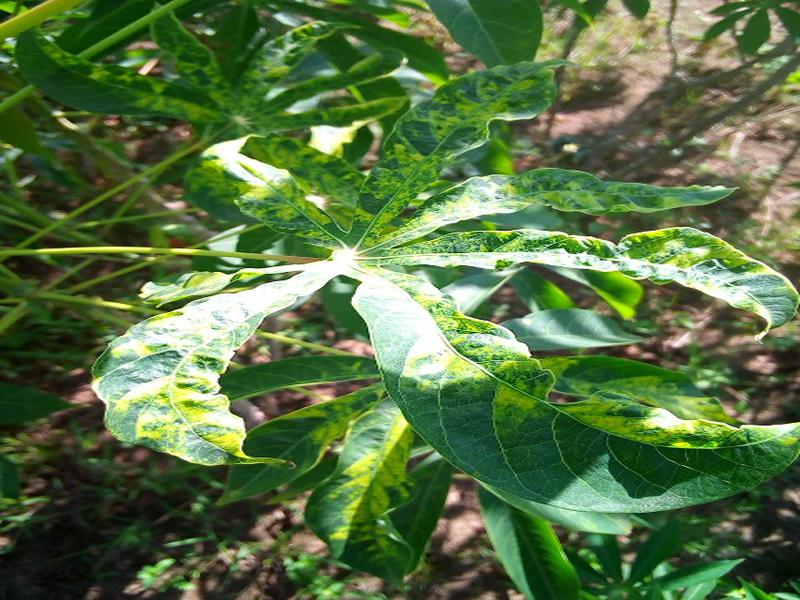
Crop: cassava
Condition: mosaic_disease